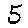
Label: 5